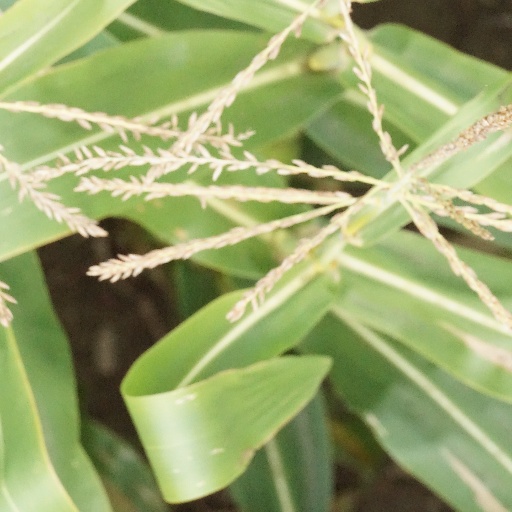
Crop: maize; corn